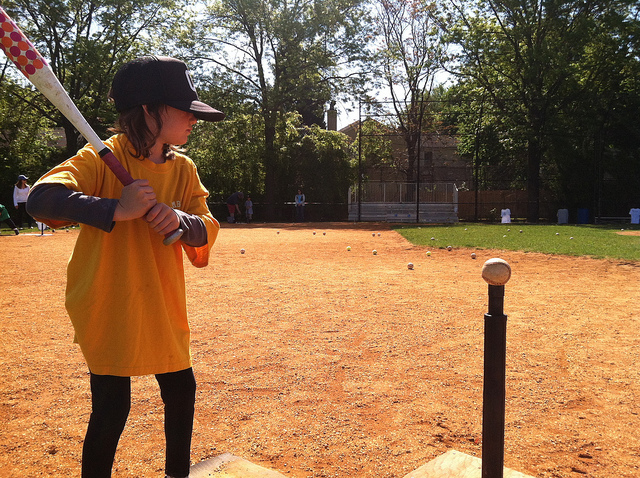
một cậu bé đang giơ gậy lên cao để đánh quả bóng ở trên cây trụ